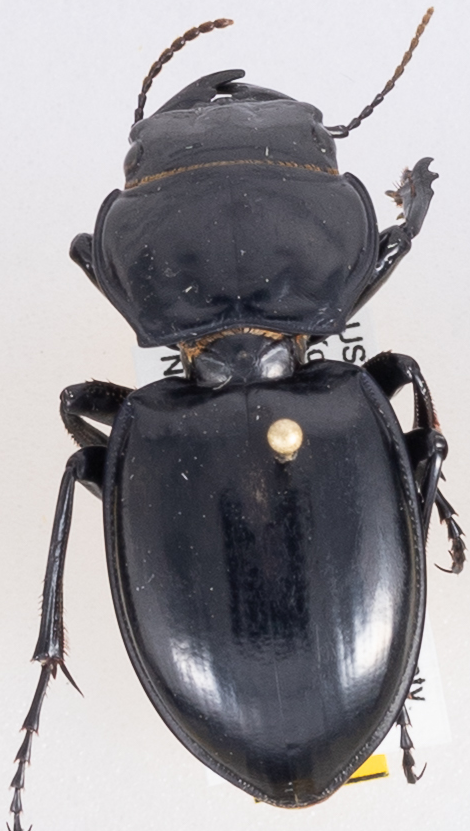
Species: Pasimachus californicus
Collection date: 2015-08-17
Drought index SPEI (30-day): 0.318
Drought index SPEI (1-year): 0.454
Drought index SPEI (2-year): -0.27